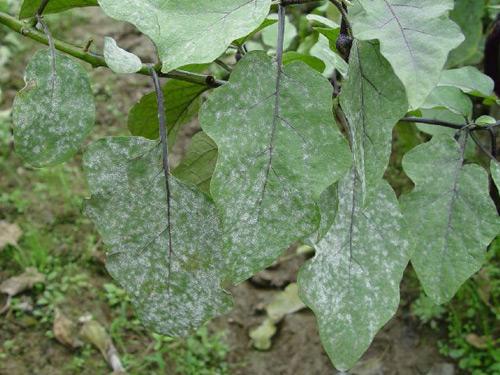
Plant: Cucumber
Disease: cucumber powdery mildew